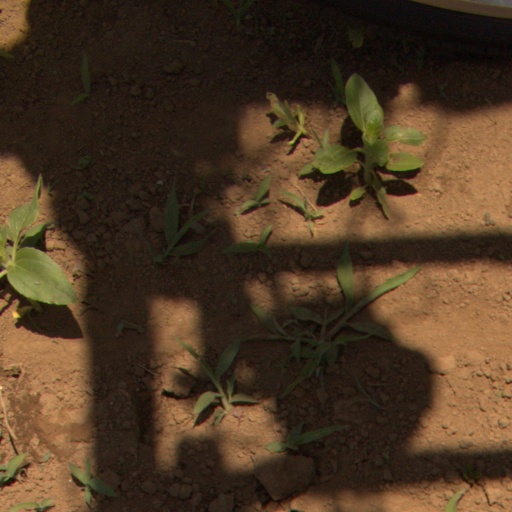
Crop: Jerusalem artichoke